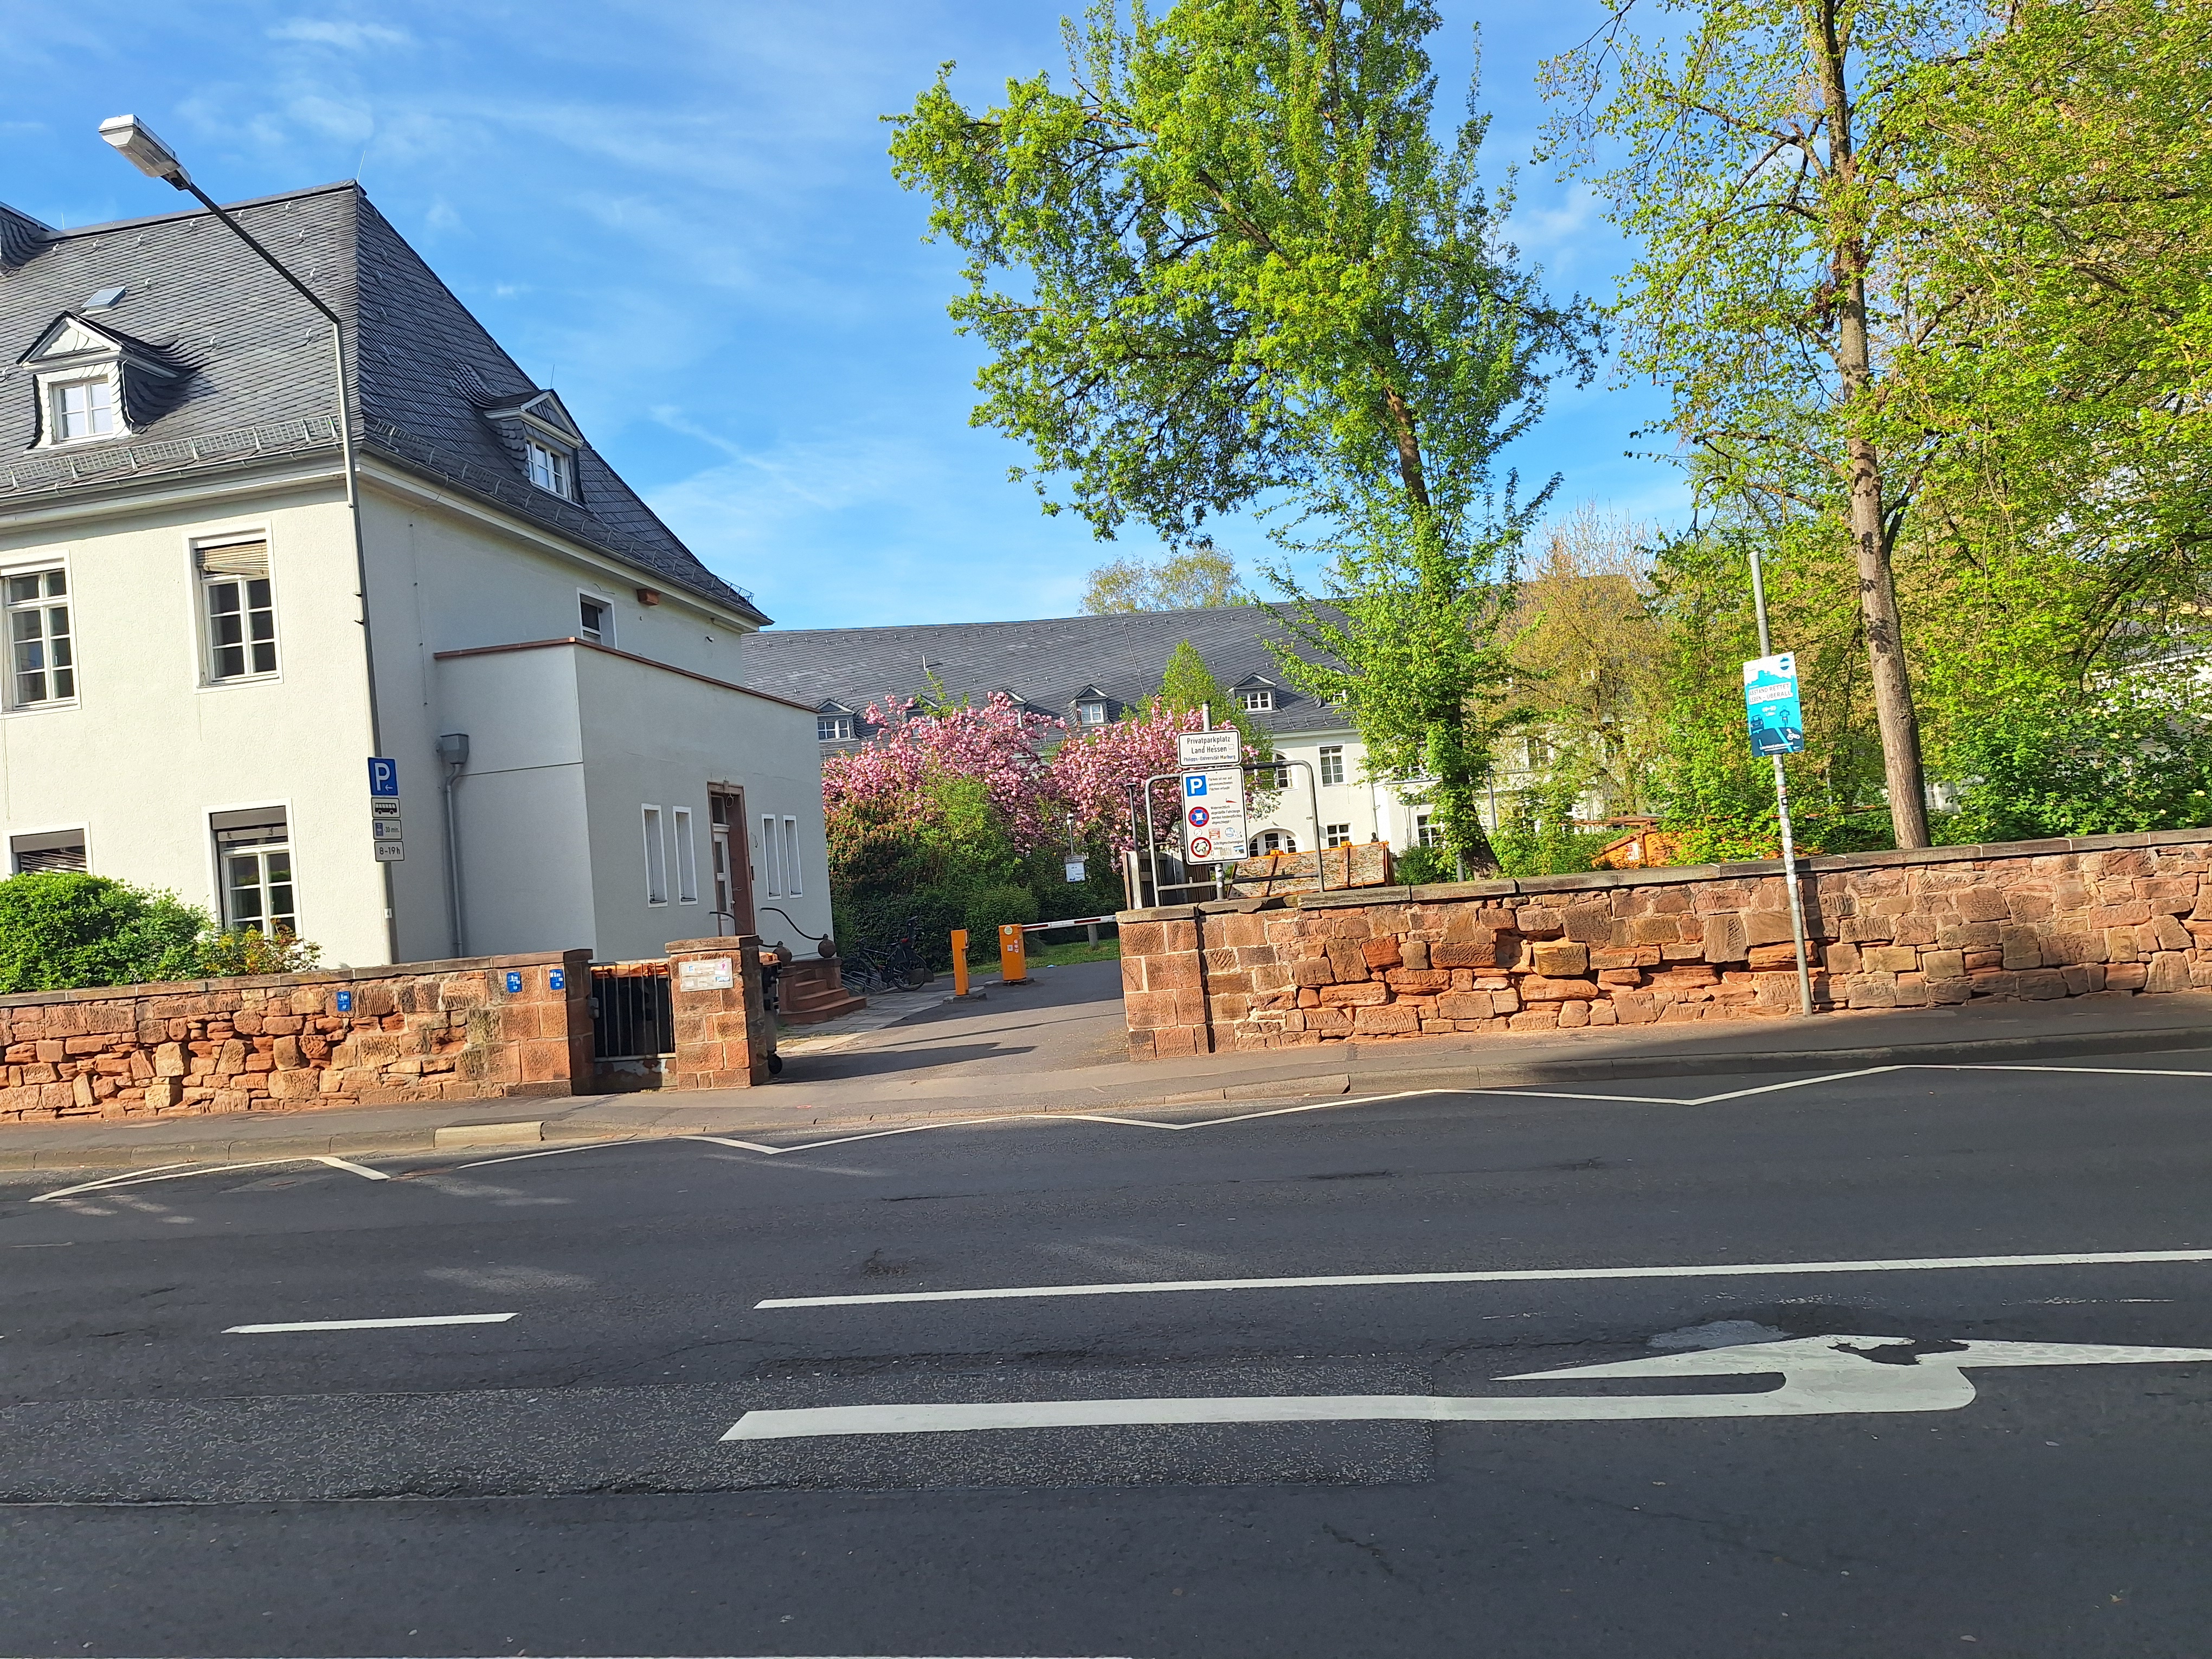
Building: Deutschhausstraße 12